Darcy Wilde

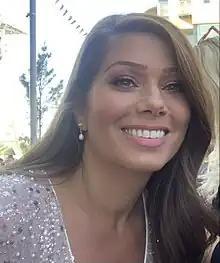
Nikki Sanderson portrays Maxine Minniver, who tracks Darcy down in order to give Adam Donovan closure.

Darcy first appears when Maxine tracks down "Rebecca", who Maxine believes know something about Darcy. "Rebecca" lies and claims she does not anything about Darcy's disappearance, but Maxine later realises that "Rebecca" is actually Darcy when she sees Darcy's picture in an old newspaper. "Hollyoaks" had teased Maxine's meeting with "Rebecca" but it was not revealed that she was Darcy until the episode aired. Maxine, wanting to confirm her suspicions, then confronts Darcy a second time, this time with Tracey. A heated confrontation then occurs between Maxine and Darcy. Nikki Sanderson, Maxine's portrayer, revealed that Maxine is "nervous" over the outcome of Maxine's findings as she is worried about whether Darcy's reappearance in Adam's life will affect his relationship with her, explaining that "Obviously Maxine knows that Darcy was the love of Adam's life and he still doesn't have closure on that, so she questions where it would leave her if Darcy did ever come back. She's nervous and scared about that but also, curiosity killed the cat. She wants to know and she wants closure on it too". Sanderson explained that Maxine is "infatuated" as she wants to find closure for Adam as there is always "a little bit of Darcy hanging in the background" of their relationship, which she wants to get rid of. The actress revealed that whilst Maxine knows that bringing back Darcy can cause potential problems, she is more focussing on getting Darcy out of Adam's thoughts. She added: